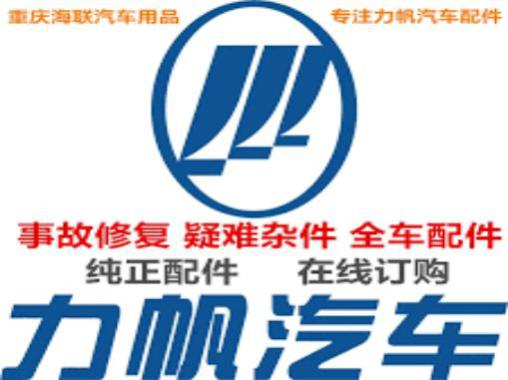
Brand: lifan-2
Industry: Transportation